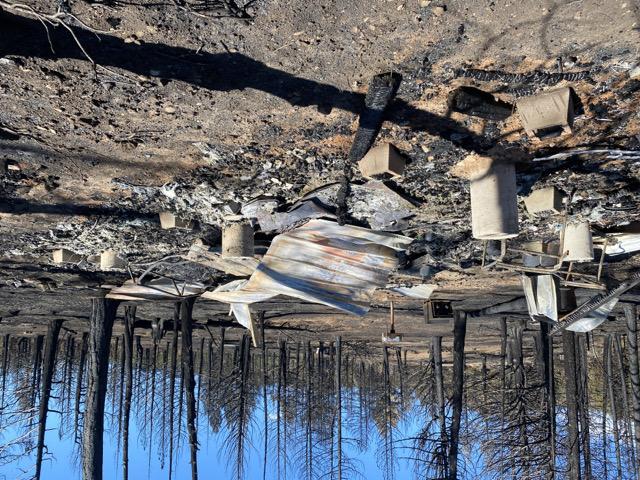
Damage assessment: destroyed